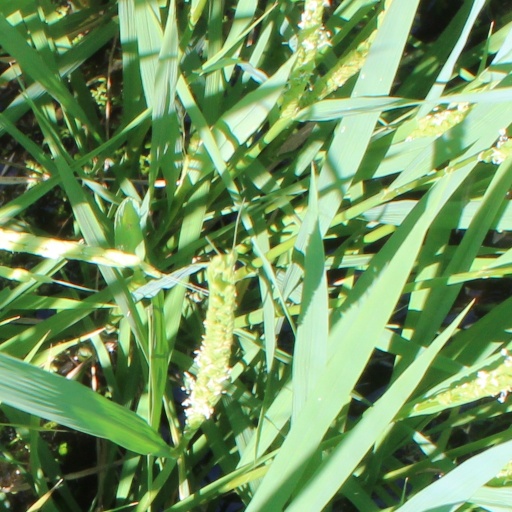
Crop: rice